Information technology in India

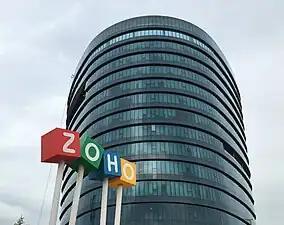
Zoho headquarters in Chennai

Hyderabad – known for the HITEC City or Cyberabad – is India's second largest information technology exporter and a major global IT hub, and the largest bioinformatics hub in India. Hyderabad has emerged as the second largest city in the country for software exports pipping competitors Chennai and Pune.